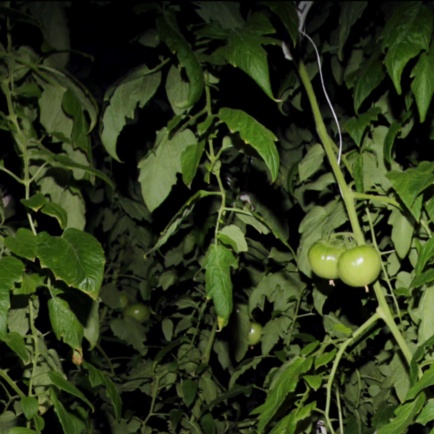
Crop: tomato